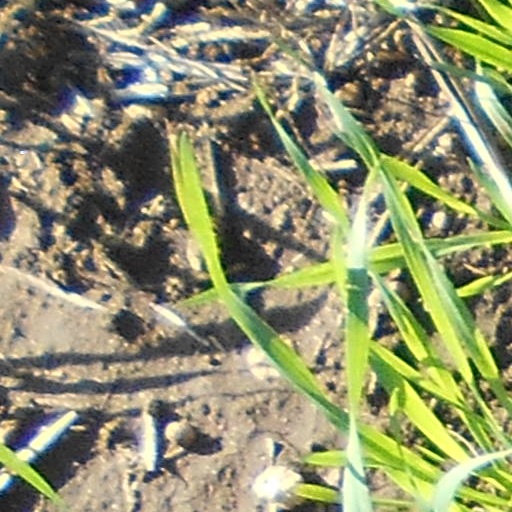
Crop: wheat